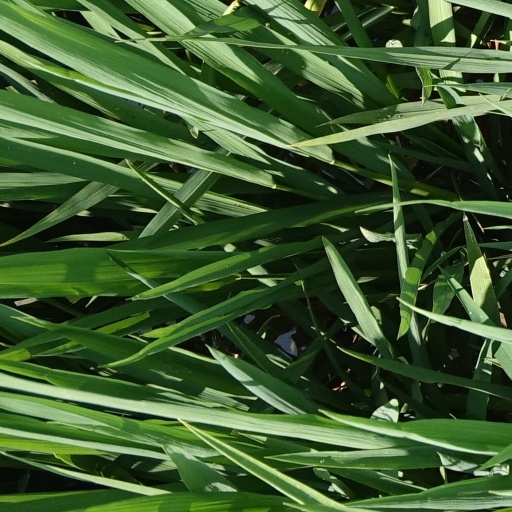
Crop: rice